Morgan Amalfitano

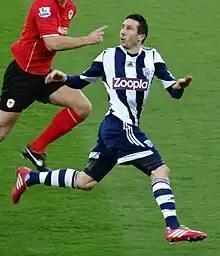
Amalfitano playing for West Brom against Cardiff City in December 2013.

In July 2011, Amalfitano joined Marseille on a free transfer, signing a contract until 2015. He made his debut for the club in the Trophée des Champions against Lille in a 5–4 win on 27 July, coming on as a substitute and later hitting the woodwork with his first show for the club. His competitive debut for the club came on 6 August in the first round of the new Ligue 1 season, he was substituted in the 66th minute for Mathieu Valbuena as Marseille had to settle for a 2–2 draw at home to Sochaux. He made his Champions League debut in a 1–0 win against Olympiacos on 13 September 2011. He scored his first goal for the club on 27 November 2011 in a 3–0 home victory against Paris Saint-Germain, as well as providing the assist for Jordan Ayew's goal that sealed the emphatic win. On 6 December 2011, in the final match of the group stage of the Champions League, Amalfitano provided assists for Loïc Rémy and André Ayew as a late Valbuena strike earned Marseille a 3–2 victory over Borussia Dortmund and a place in the knockout phase.